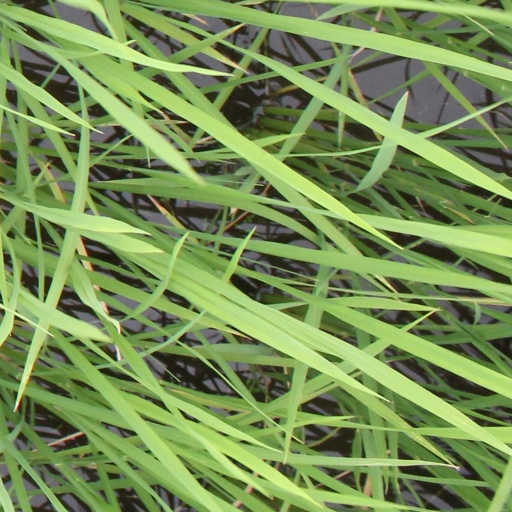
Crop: rice